Durga Puja

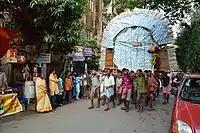
Immersion procession for Durga Puja, with the sculpture-idols being carried by people on bamboo poles.

The process of the creation of clay sculpture-idols ("pratima" or "murti") for the puja, from the collection of clay to the ornamentation is a ceremonial process. Though the festival is observed post-monsoon harvest, the artisans begin making the sculpture-idols months before, during summer. The process begins with prayers to Ganesha and to the perceived divinity in materials such as bamboo frames in which the sculpture-idols are cast.